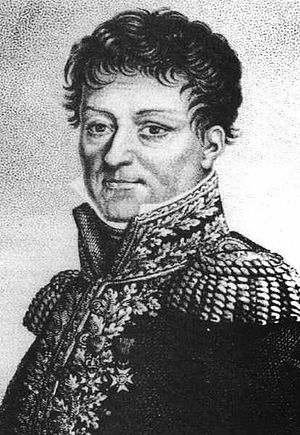
Lazare Carnot
Lazare Nicolas Marguerite Carnot var en fransk ingeniør og politiker under den Franske Revolution. Han var far til Nicolas Léonard Sadi og Hippolyte Carnot.